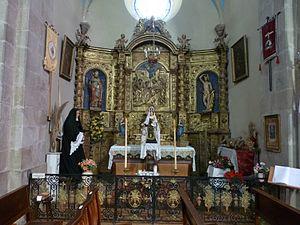
Autel latéral, église des Angles, Pyrénées-Orientales, France. Retable avec Adoration des rois mages, 18è siècle.
L'église Saint-Michel est l'église paroissiale de la commune des Angles, dans le département français des Pyrénées-Orientales.